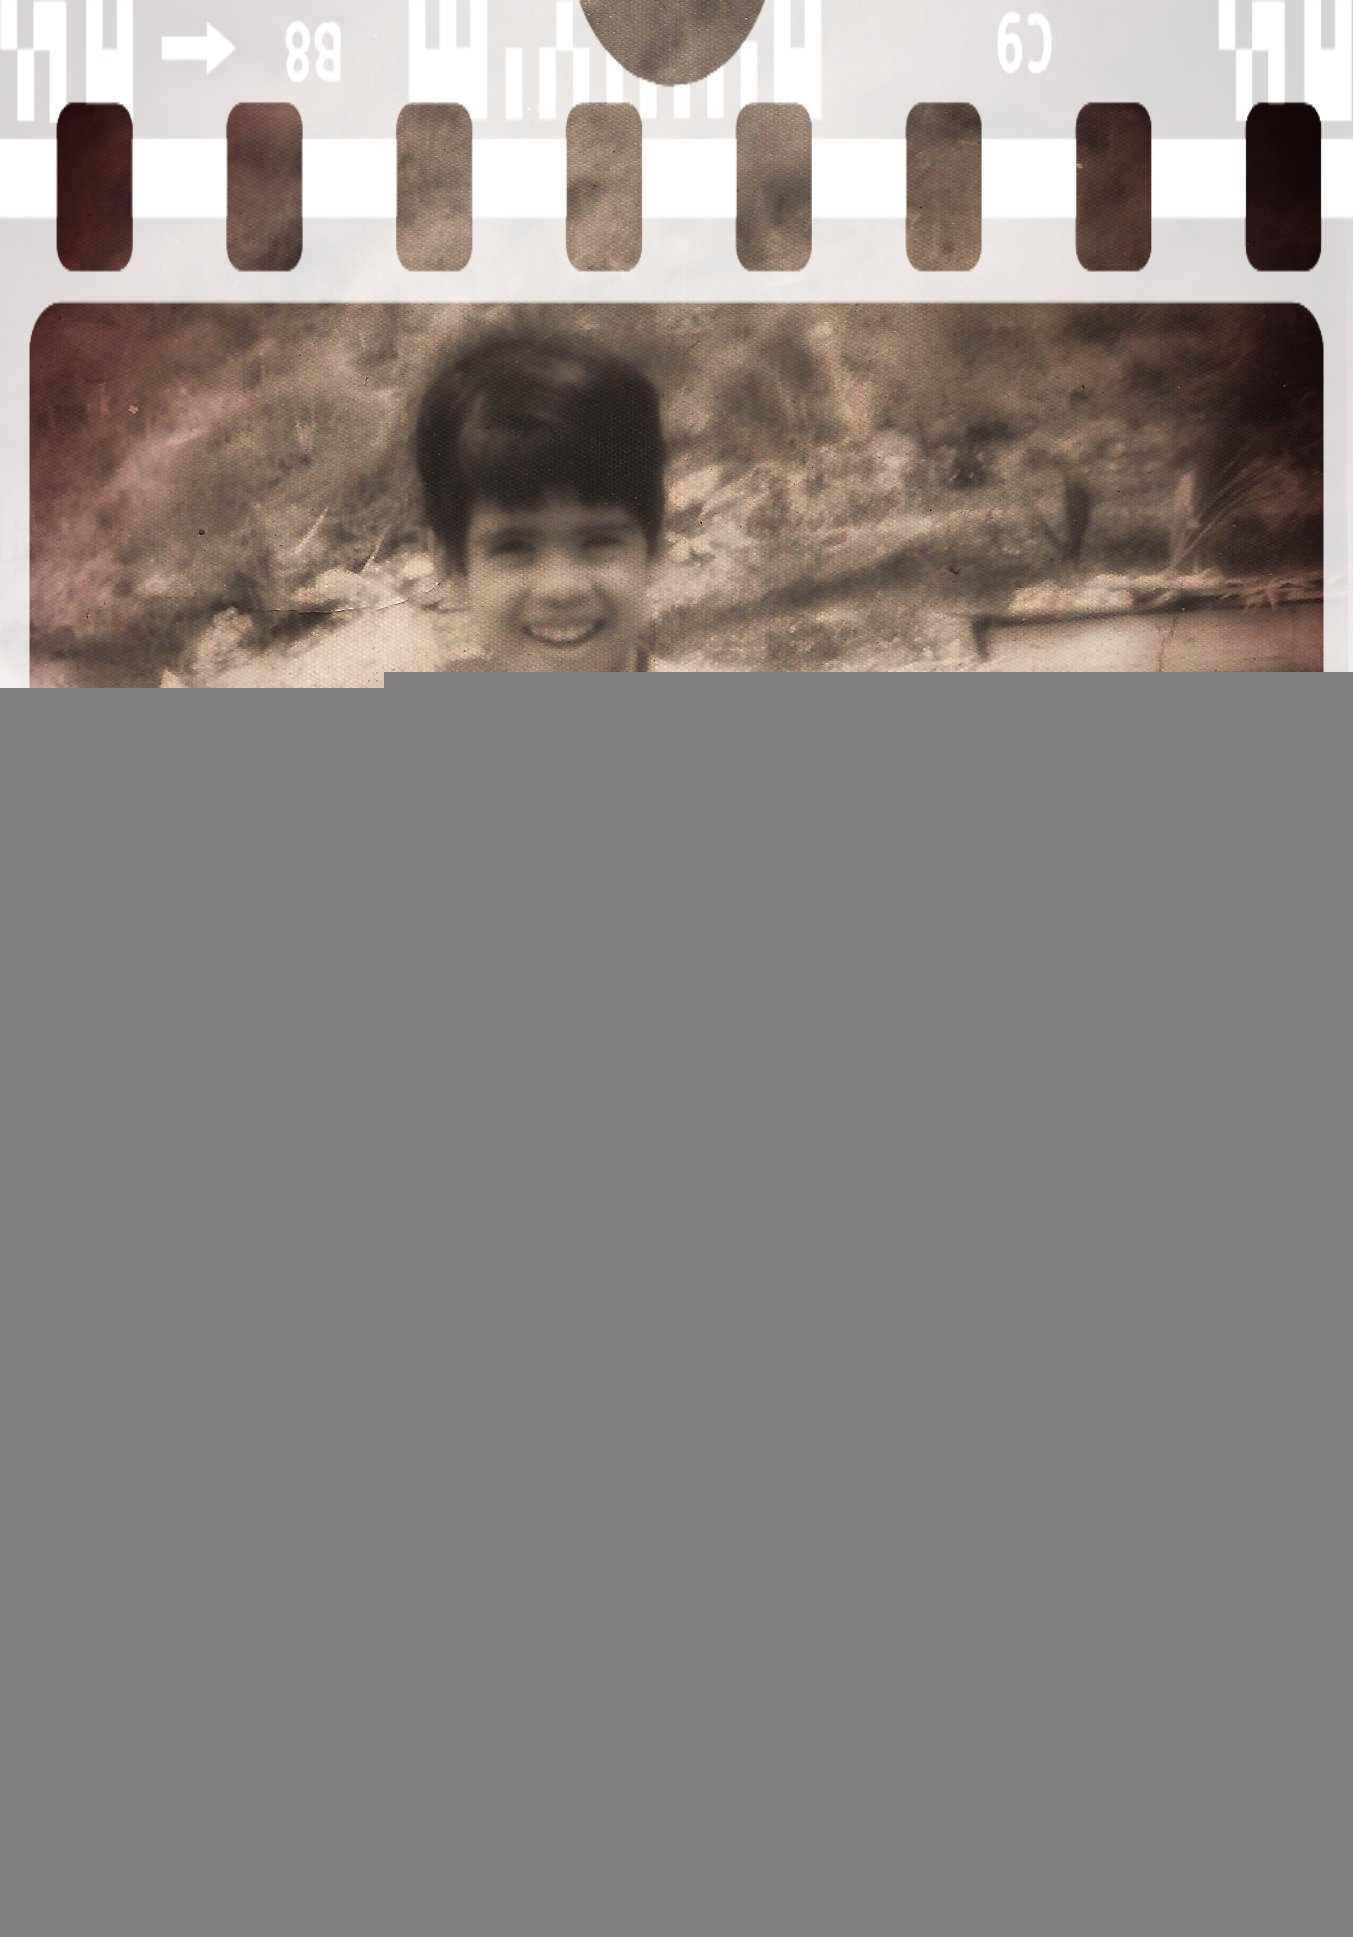
beach, retro, pattern, child, brand, font, face, design, text, image, easter, shape, presentation, screenshot, old photo, end of samana